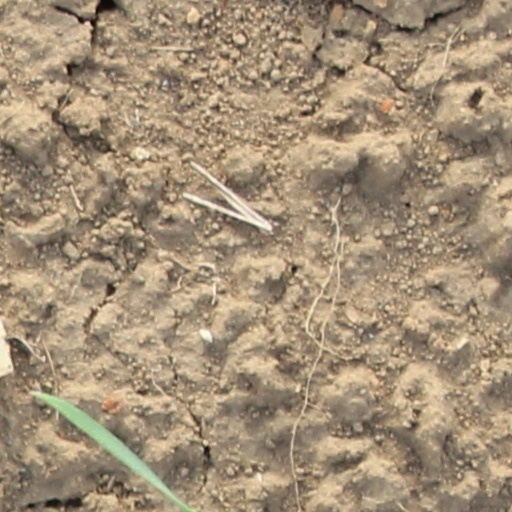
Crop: wheat